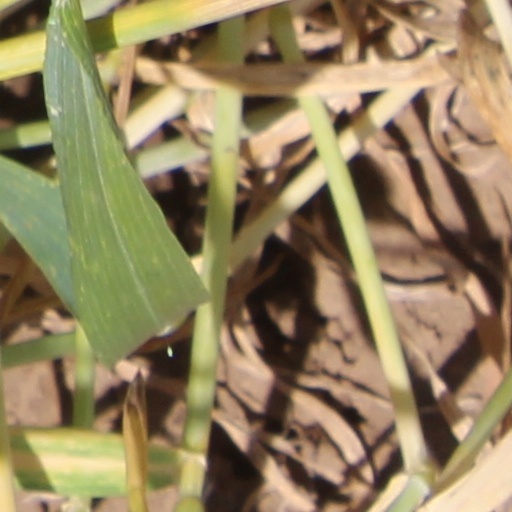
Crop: wheat